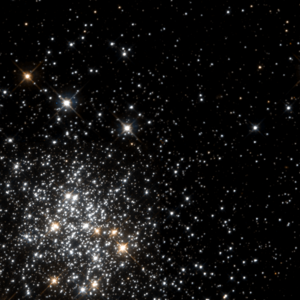
NGC 1711 est un amas ouvert situé dans la constellation de la Table. Cet amas est situé dans le Grand Nuage de Magellan. Il a été découvert par l'astronome australien James Dunlop en 1826.